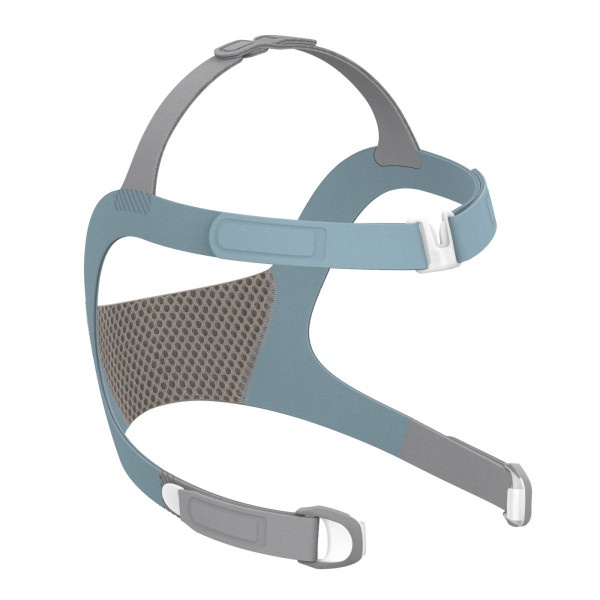
Vitera Headgear
Replacement Vitera Headgear with the enhanced VentiCool feature and breathable fabric allowing increased air flow and more moisture transfer than in the leading range of FullFace Masks. Contains 2 headgear clips. Machine Washable, Air Dry
Brand: Sarnia Home Respiratory
Category: Health & Beauty > Health Care > Respiratory Care > PAP Masks